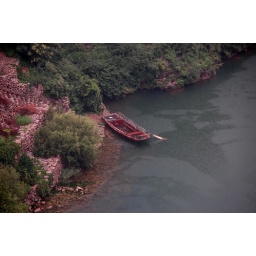
A boat in the lake of the valley.